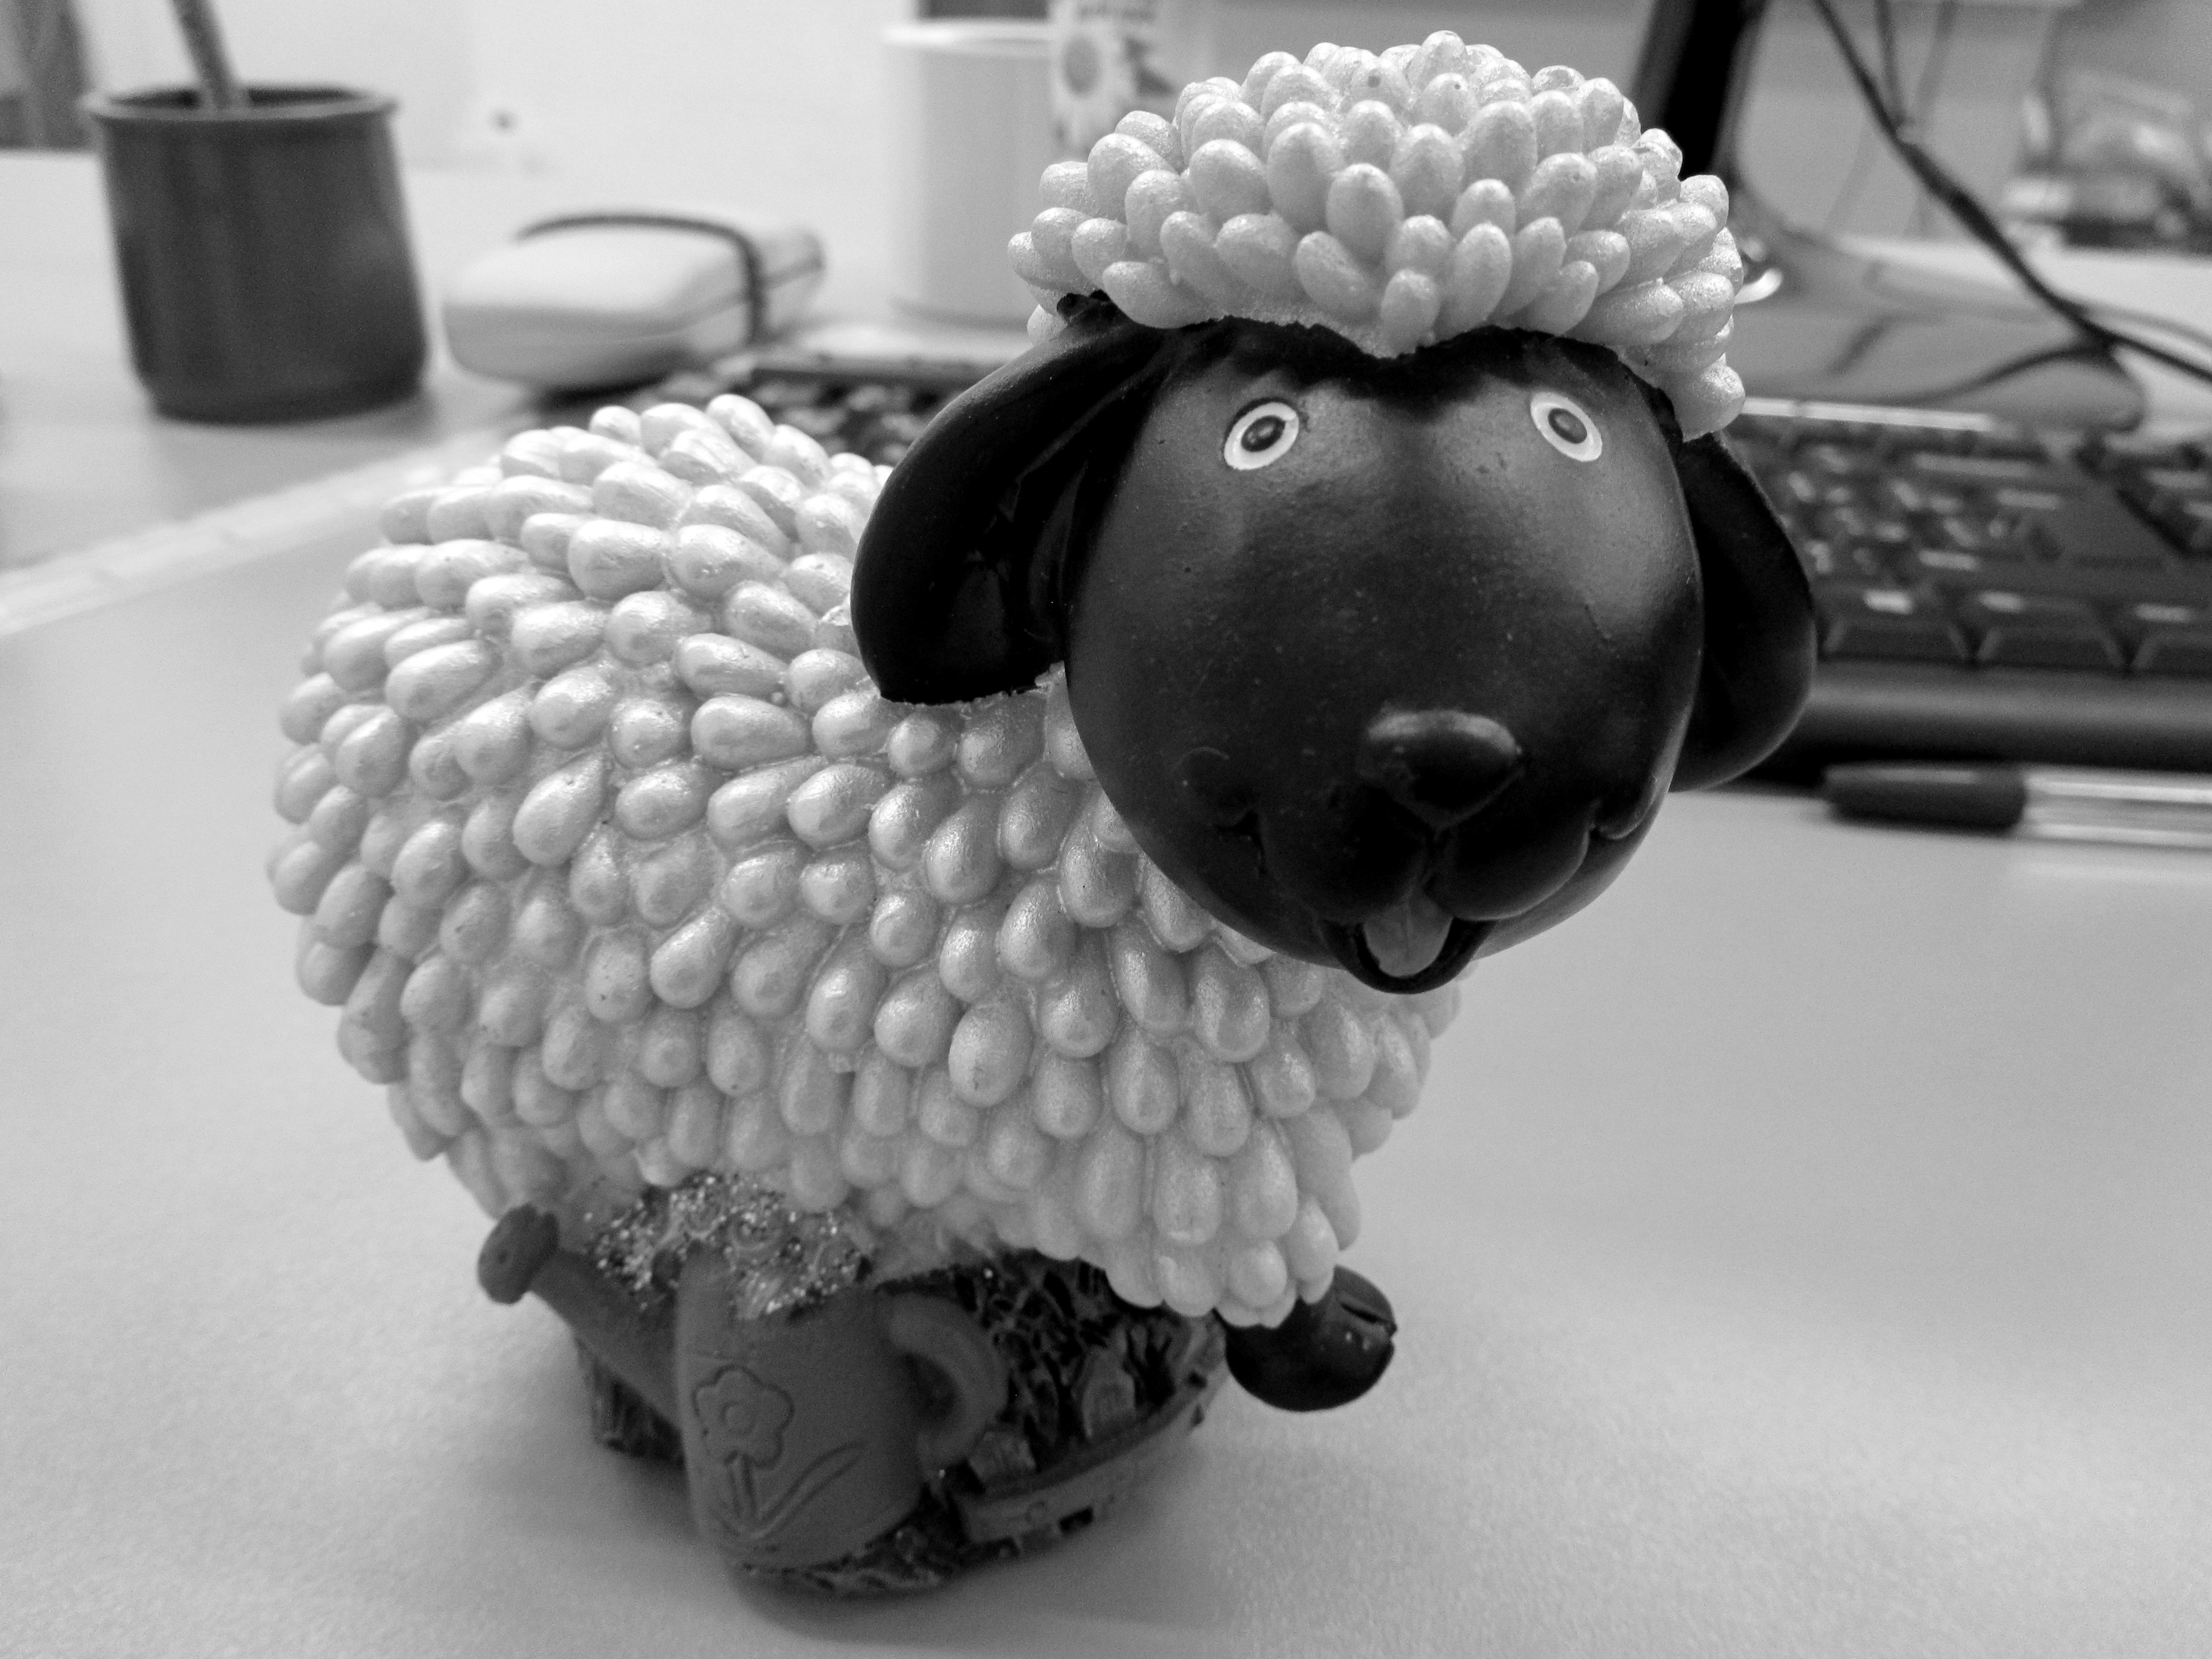
snow, black and white, white, puppy, dog, sheep, money, mammal, business, black, monochrome, lamb, cash, art, container, banking, organ, economy, finance, stuffed toy, monochrome photography, dog like mammal